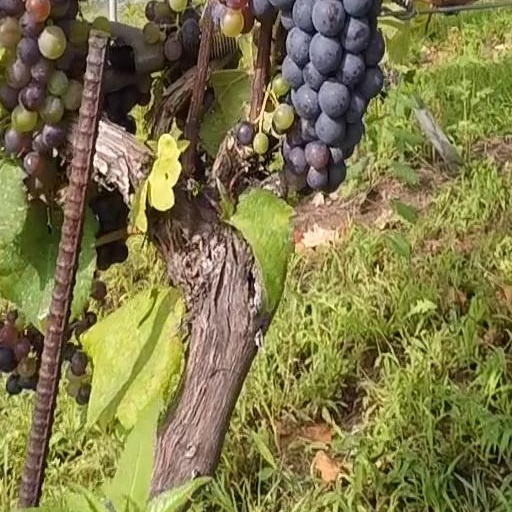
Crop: grape